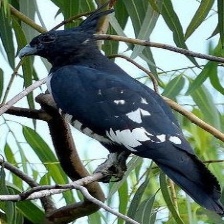
Species: BLACK BAZA
Scientific name: AVICEDA LEUPHOTES